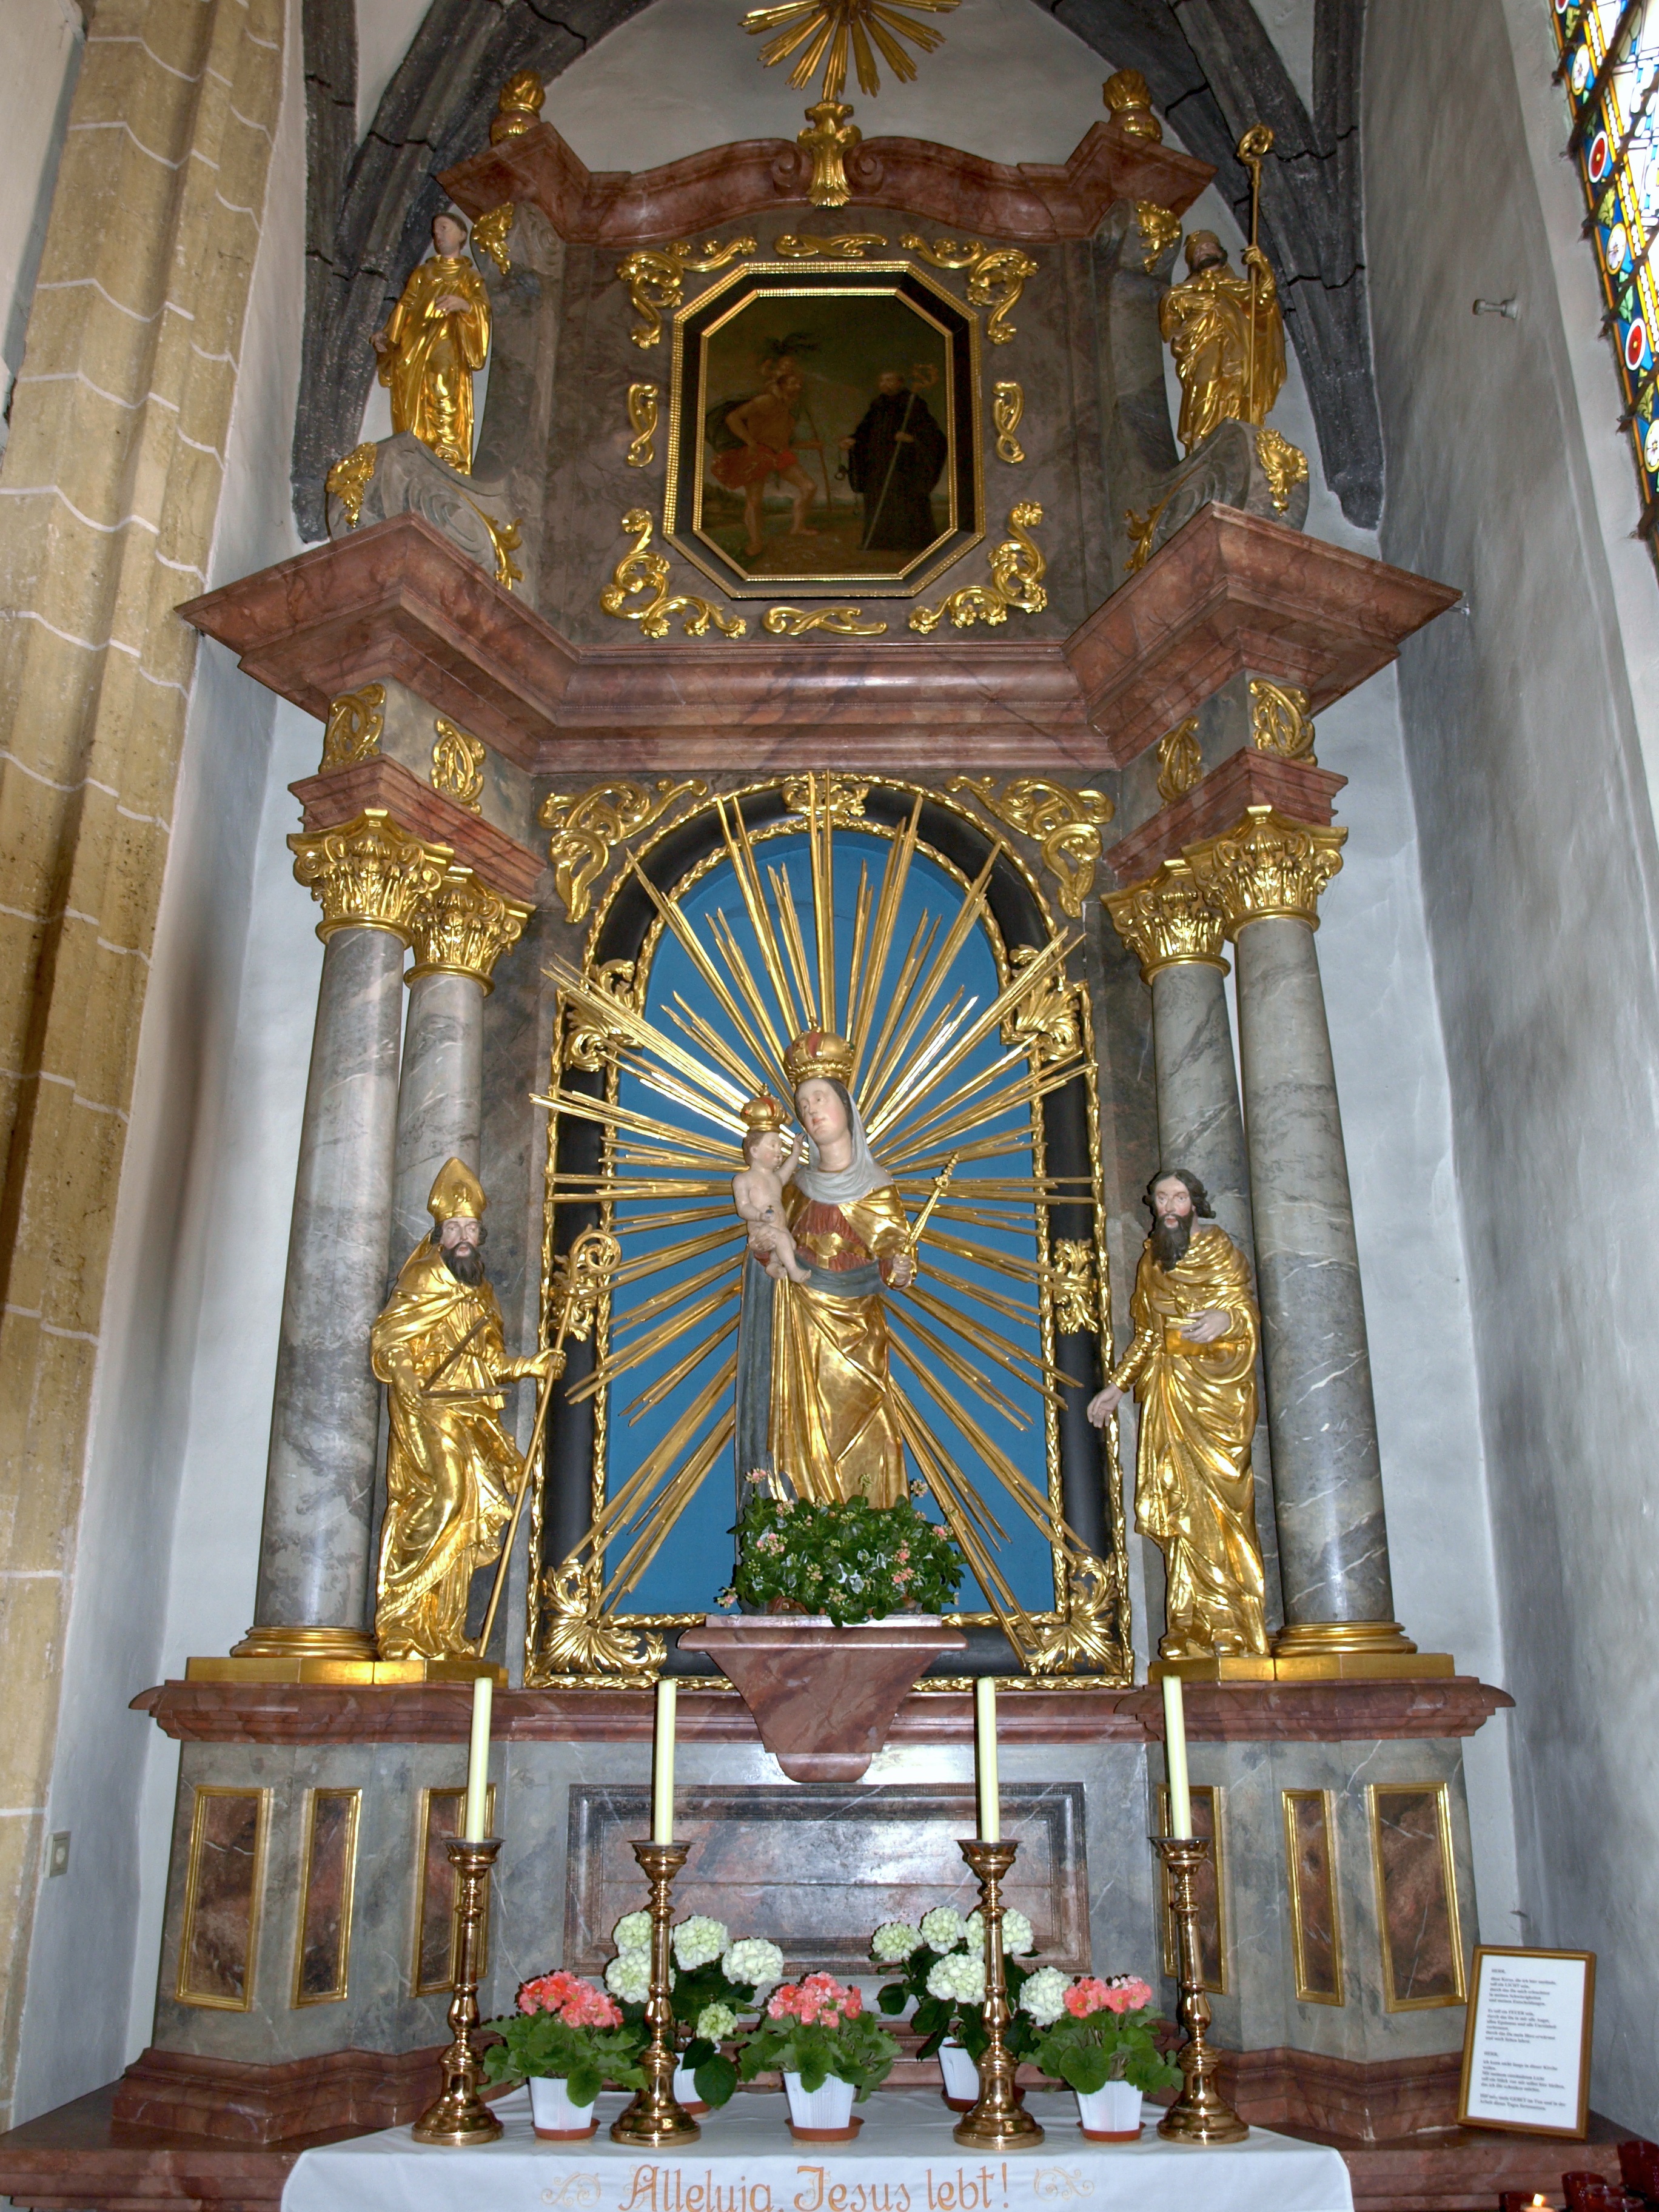
interior, building, symbol, church, cathedral, chapel, furniture, decor, place of worship, religious, catholic, altar, shrine, christianity, worship, basilica, ybbsitz, hl johannes